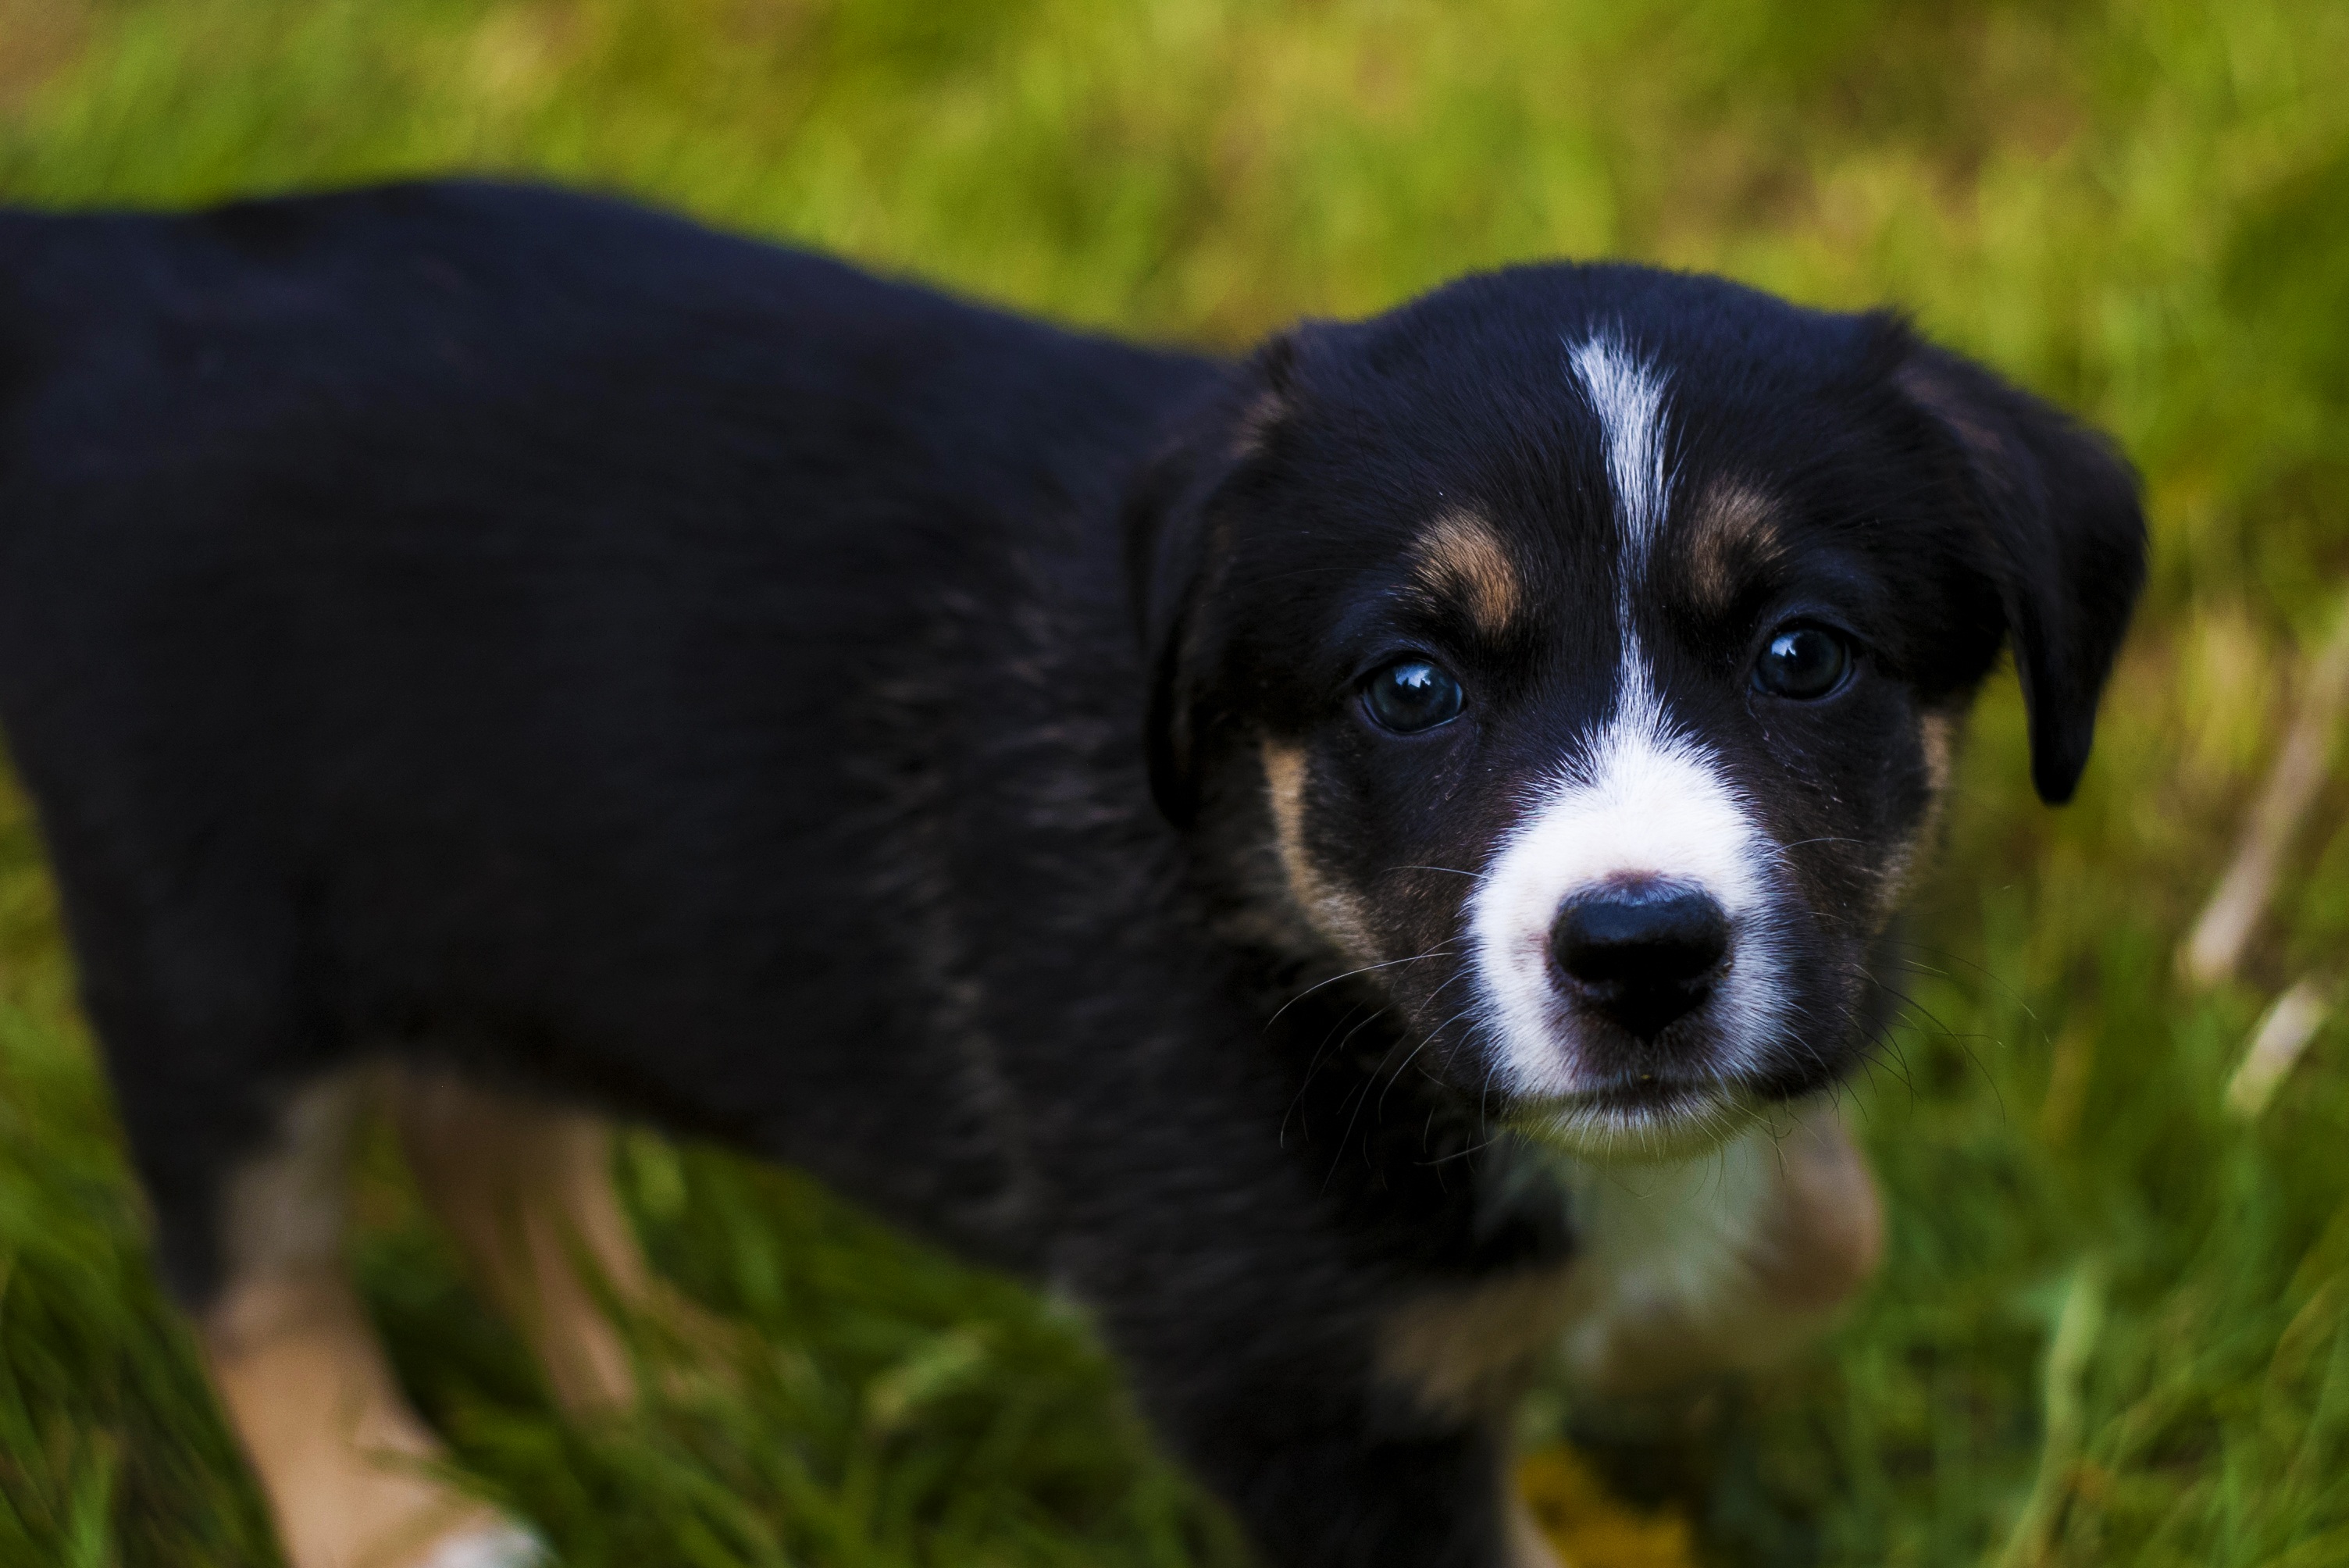
puppy, dog, cute, canine, pet, mammal, garden, vertebrate, dog breed, doggy, entlebucher mountain dog, dog like mammal, dog breed group, greater swiss mountain dog, appenzeller sennenhund